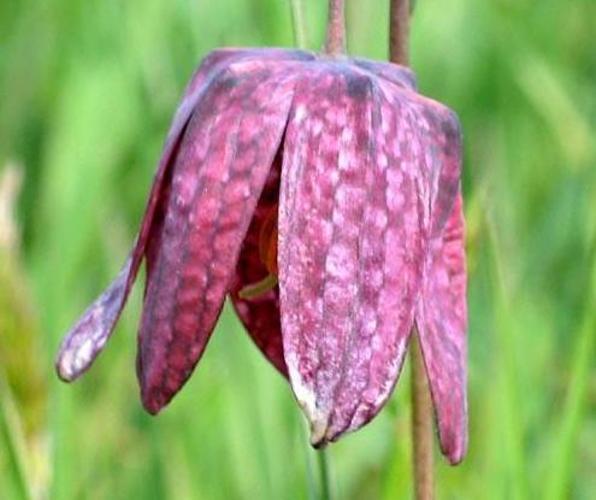
Flower: Fritillary